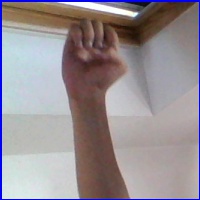
Letra: E